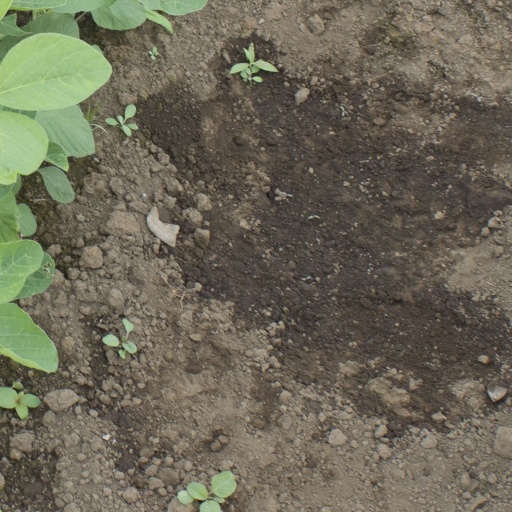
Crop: soybean